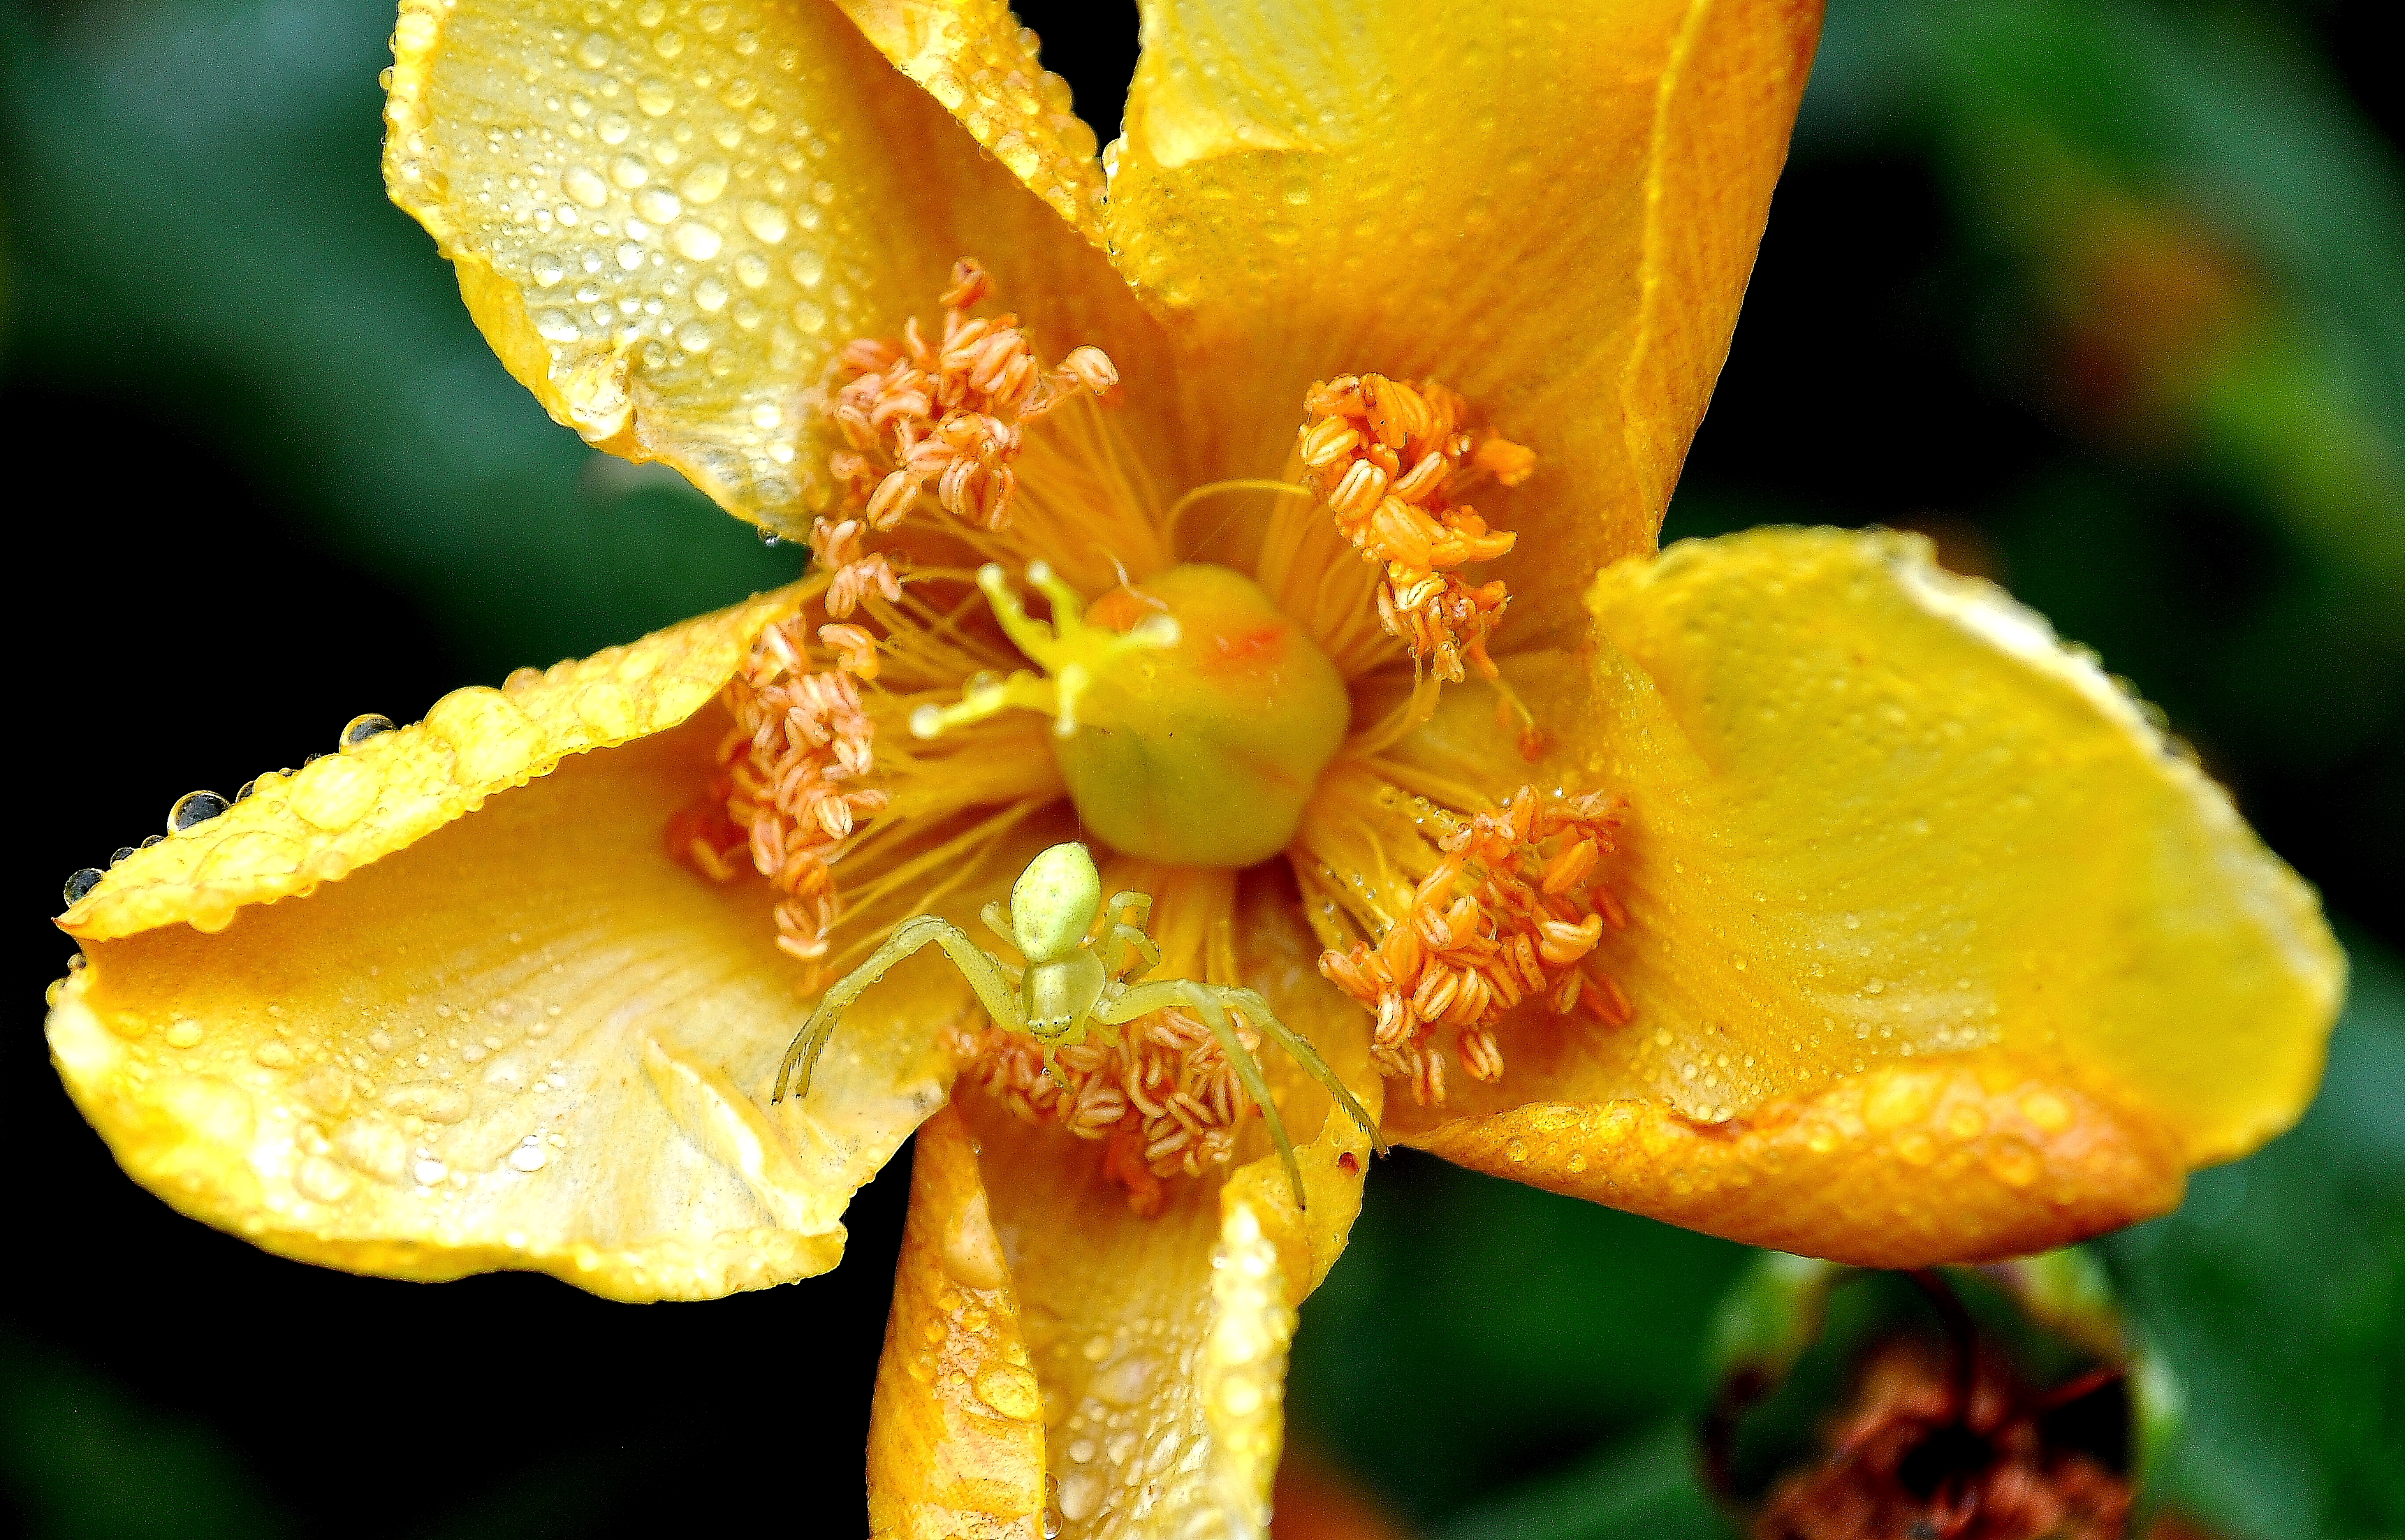
nature, blossom, plant, photography, leaf, flower, petal, pollen, produce, macro, autumn, botany, yellow, flora, wildflower, flowers, close up, naturaleza, flores, nikond90, ggl1, macro photography, flowering plant, plant stem, land plant